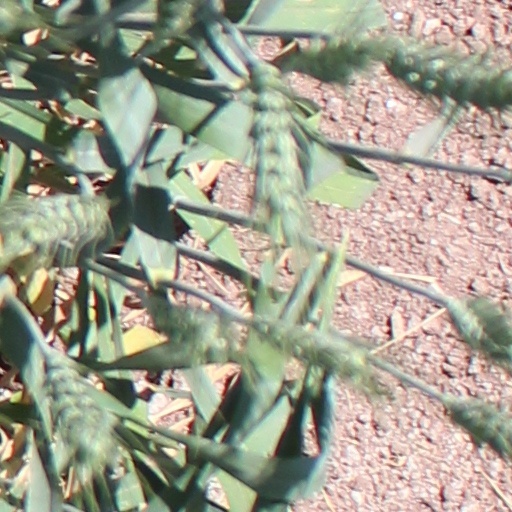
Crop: wheat